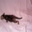
Label: cat